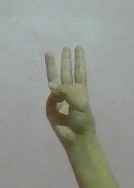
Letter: thaa